Kateřina Nash

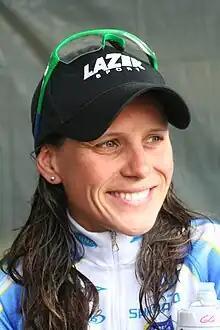

Kateřina Nash (née Hanušová; born 9 December 1977) is a Czech cross-country skier and cyclist who competed from 1994 to 2003 in skiing and is still active in cycling for the Clif Pro Team. Competing in two Winter Olympics, she finished sixth in the 4 × 5 km relay at Nagano in 1998 and had her best individual finish of 20th in the 15 km event in Salt Lake City in 2002.